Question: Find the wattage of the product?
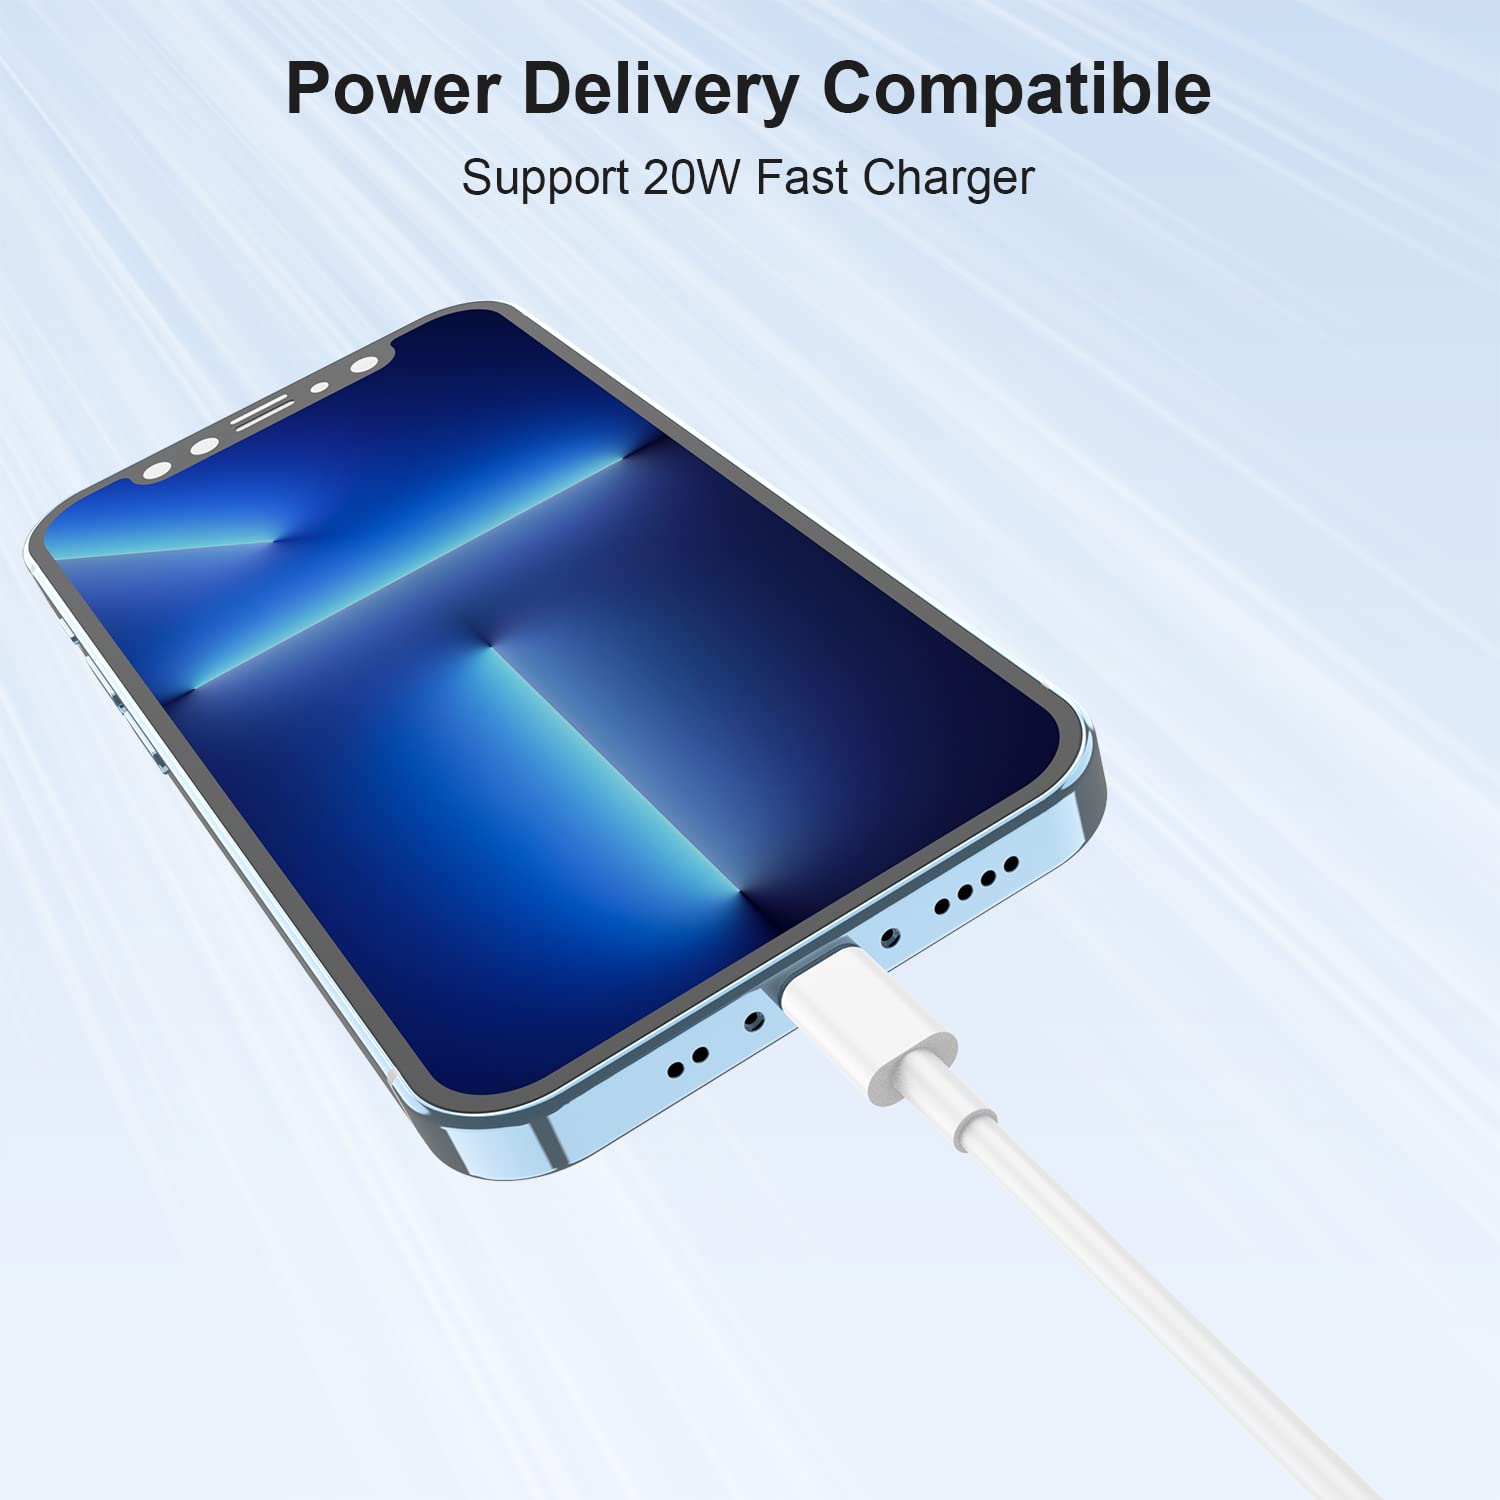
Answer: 20.0 watt